Rolls-Royce Trent 7000

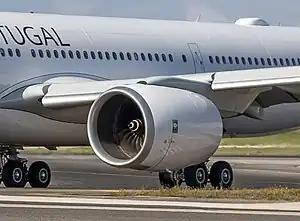
Rolls-Royce Trent 7000 installed on Airbus A330-900

The Rolls-Royce Trent 7000 is a high-bypass turbofan engine produced by Rolls-Royce, an iteration of the Trent family exclusively powering the Airbus A330neo. Announced on 14 July 2014, and first run on 27 November 2015. Its maiden flight was on 19 October 2017 on the A330neo. It received its EASA type certification on 20 July 2018 as a Trent 1000 variant. It was first delivered on 26 November, and was cleared for ETOPS 330 by 20 December. Compared to the A330's Trent 700, the engine doubles the bypass ratio to 10:1 and halves emitted noise. Pressure ratio is increased to 50:1, and it has a fan and a bleed air system. Fuel consumption is improved by 11%.